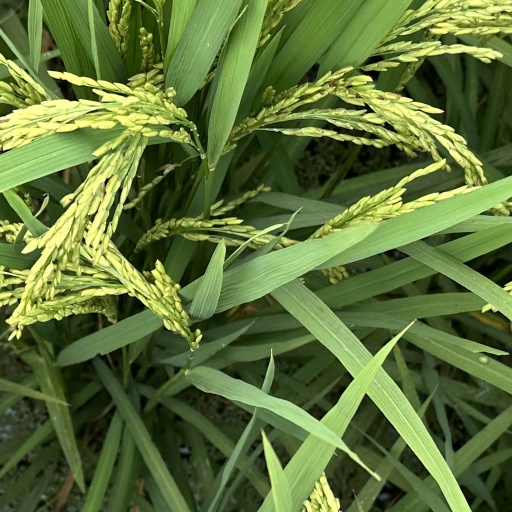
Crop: rice